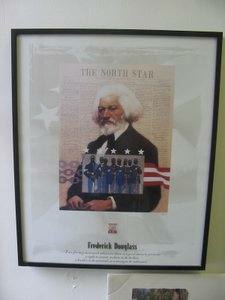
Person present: No